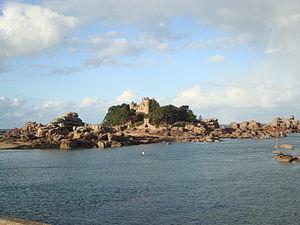
Le Château de Costaérès à Trégastel, vu de Ploumanac'h en Bretagne
Le château de Costaérès est situé sur l'Île de Costaérès dans le territoire de la commune française de Trégastel, dans les Côtes-d'Armor, en Bretagne.